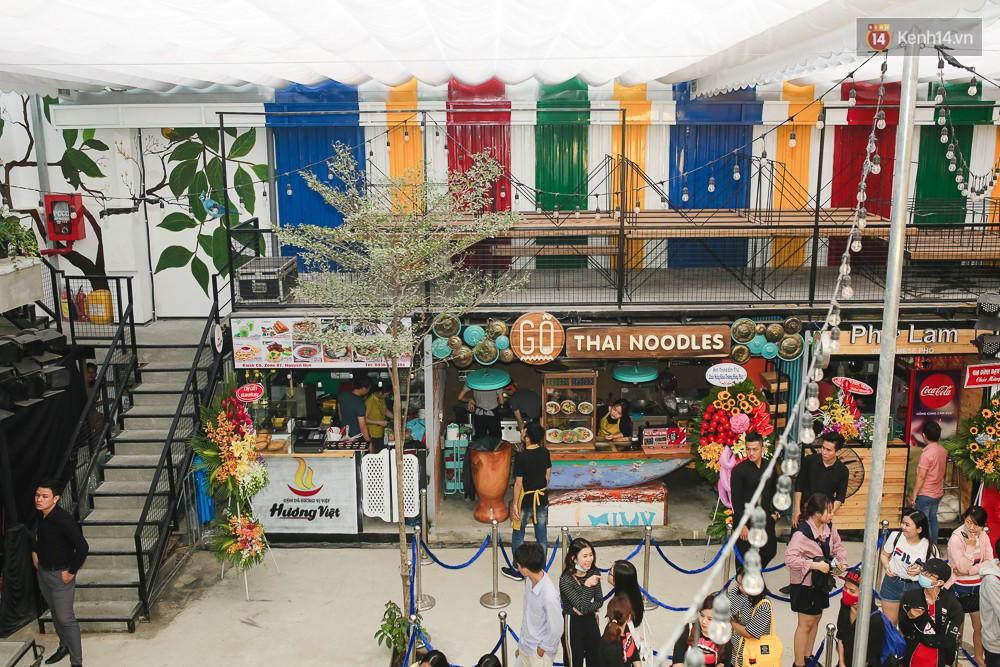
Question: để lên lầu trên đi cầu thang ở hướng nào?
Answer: ở bên phải quán hương việt